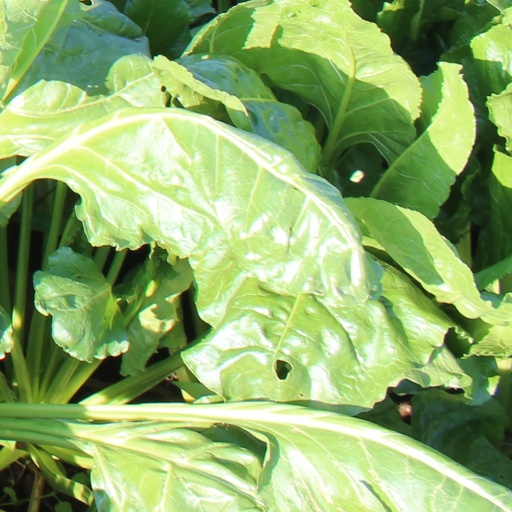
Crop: sugar beet